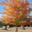
Label: maple_tree